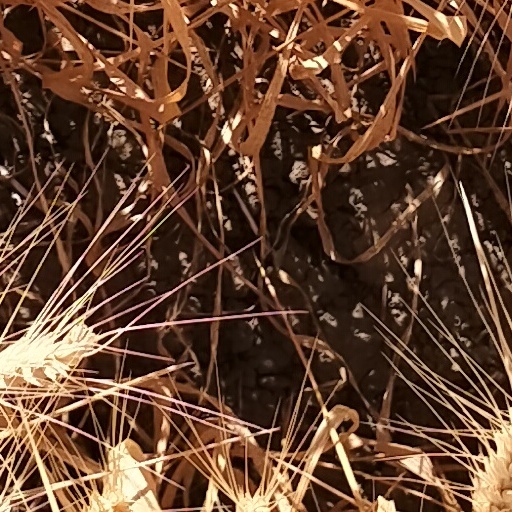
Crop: wheat